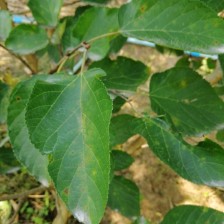
Variety: WhiteKing